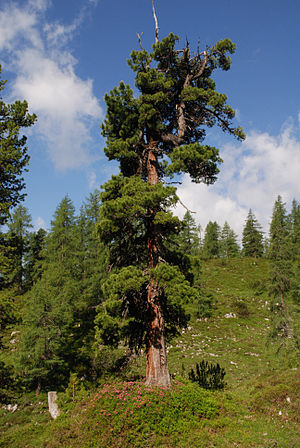
Plantesociologisk klassificering / Klassificering efter Oberdorfers systematik / Nåleskove og tiljnyttede heder
Cembra-Fyr med Alperoser
Den nedenstående plantesociologiske klassificering følger Heinz Ellenberg m.fl.: Zeigerwerte von Pflanzen in Mitteleuropa, 1992 ISBN 3-88452-518-2. Øverst i klassificeringen står klasser, så følger ordener, dernæst forbund og underforbund. Det nederste trin, dvs. de egentlige plantesamfund står nederst. Disse informationer kan bruges til renaturering eller sammensætning af naturnære haveanlæg